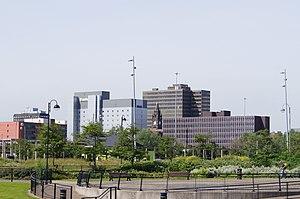
Middlesbrough est une ville en Angleterre, port près de la mer du Nord, située sur la rive sud de la rivière Tees. Faisant partie du comté cérémonial du Yorkshire du Nord, ainsi que de l'autorité unitaire de Middlesbrough.